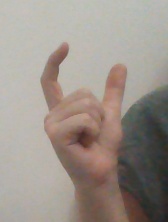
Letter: nun